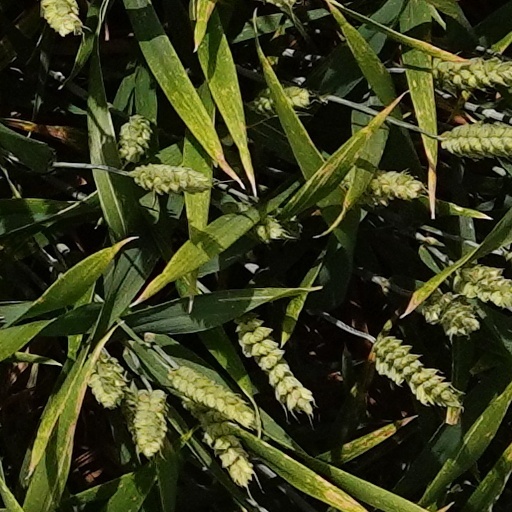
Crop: wheat